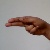
The image shows a hand gesture representing the letter 'H' in Indian Sign Language.